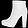
Label: Ankle boot